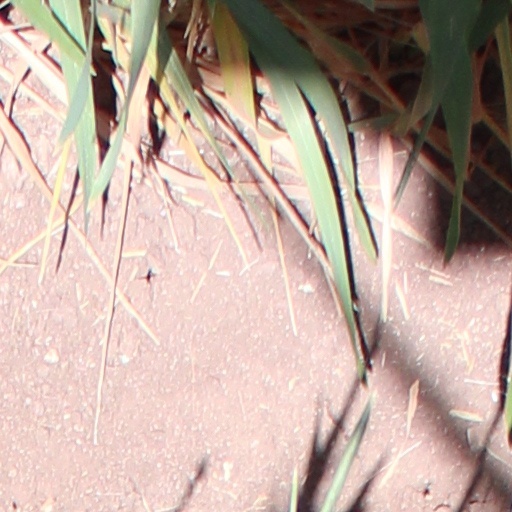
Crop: wheat